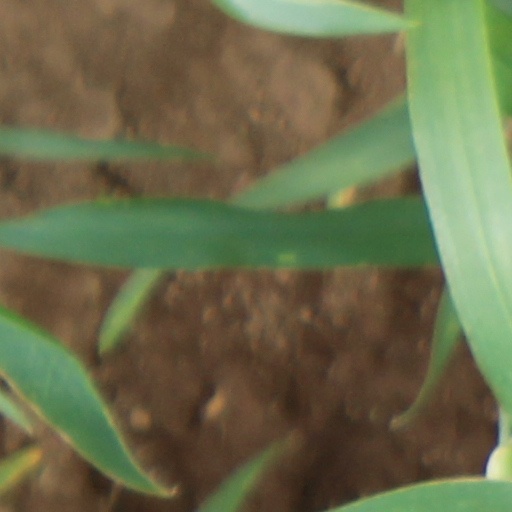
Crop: wheat